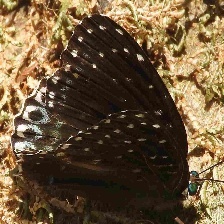
Species: POPINJAY